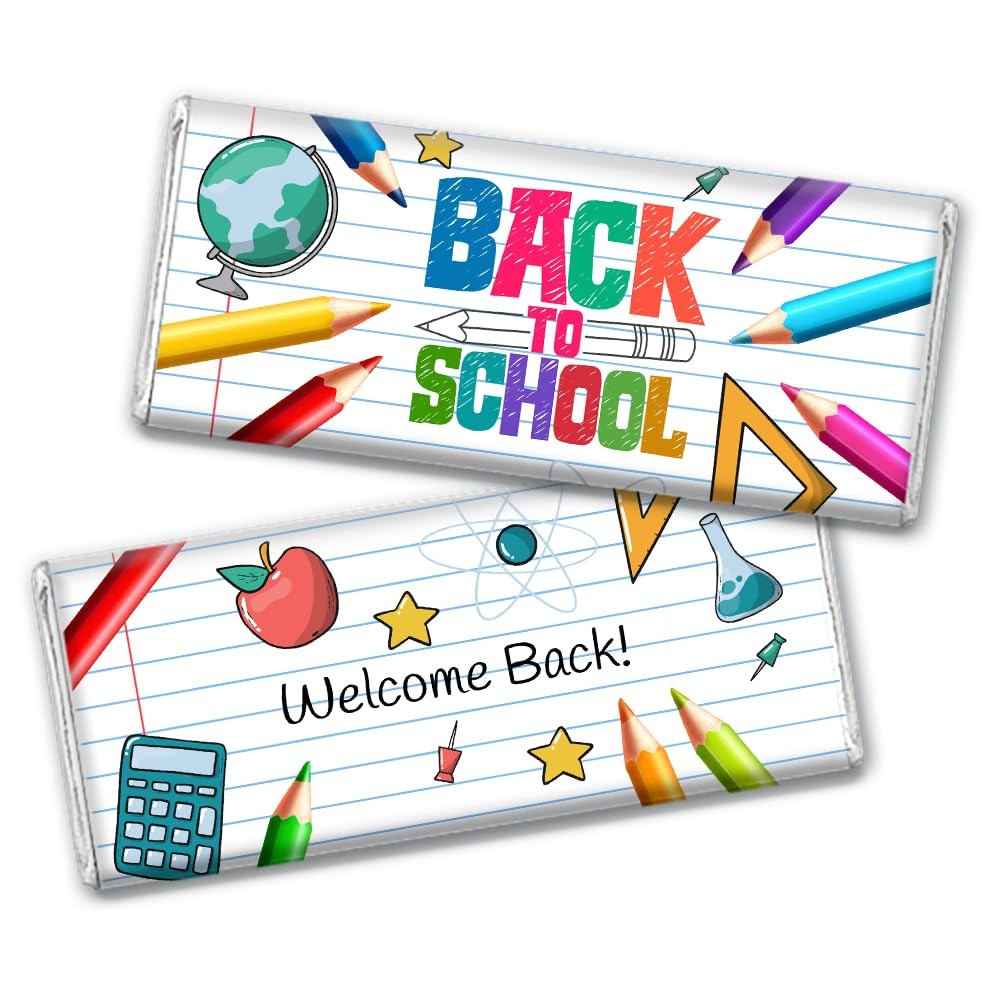
Item Name: 12 Pcs Back to School Candy Classroom Supplies Wrapped Chocolate Bars by Just Candy - No Assembly Required
Bullet Point 1: Milk Chocolate Bars: 12 count of milk chocolate bars for classroom supplies
Bullet Point 2: No Assembly Required: Just open the box and start using the candy bars
Bullet Point 3: Back to School Theme: Candy bars with a back to school theme for classroom celebrations
Bullet Point 4: Bulk Candy Supply: 12 count of chocolate bars for parties, events, and classroom rewards
Bullet Point 5: Just Candy Brand: Made by Just Candy, a leading brand of bulk candy and chocolate
Product Description: Welcome students and teachers back to school with delicious milk chocolate wrapped candy bar party favors. No assembly required! These candy favors will be the sweetest addition to your goodie bags or candy buffet. All candy orders ship with cold pack packaging as needed.
Value: 12.0
Unit: Count

Price: 52.99